Abgaal

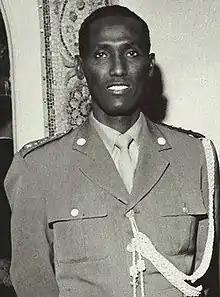
Father of the Somali military Daud Abdulle Hirsi

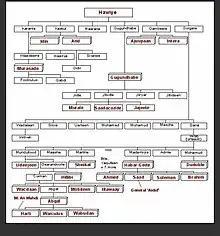
Hawiye clan tree

Later the Mudaffar had an interpreter who was called ‘Ismankäy Haggi ‘Ali. A message was sent to the imam Mahmud ‘Umar, who lived at Golol. The imam, guiding his warriors, came south and approached Mogadiscio. Then what did ‘Ismankäy do? He spoke with the Mudaffar: ‘By now the Darandollä are near Mogadiscio, let me be accompanied by some soldiers, and I shall go to them.’ ‘How do you want to do it?’ ‘I shall do it this way. I shall come to an agreement with the leaders and make them return to the places in the north.’ ‘So be it!’ said the Mudaffar. Then ‘Ismänkäy took some soldiers with him, but without weapons: ‘Leave your weapons! We go out to conclude an agreement, not really for war.’ They put down the weaons. They went into the woodland. When they had gone into the woodland, the Darandollä came out and took all the soldiers prisoner. Then they continued the raid and entered Mogadiscio. The Mudaffar was captured and they wanted to kill him. But he, looking at the people who had come close to him, saw among them ‘Ismankäy Haggi Ali. ‘Stop!’ he said then. ‘Before you kill me, I want to speak. O ‘Ismankäy, you are good for nothing, you are capable of nothing, you will not pass seven!’ he said. Thus was ‘Ismankäy cursed. When the Mudaffar was killed, when seven days passed after his death, ‘Ismankäy died too. It happened exactly as he had been cursed.